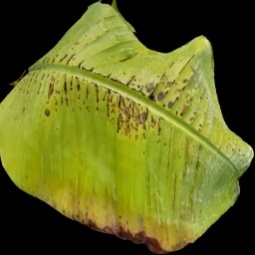
Label: Magnesium